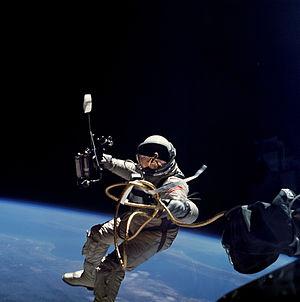
Edward « Ed » Higgins White II, né le 14 novembre 1930 à San Antonio et mort accidentellement le 27 janvier 1967 au centre spatial Kennedy, est un astronaute américain. Il est connu pour être le premier Américain à avoir réalisé une sortie extravéhiculaire. Il meurt dans l'incendie d'Apollo 1 avec Virgil Grissom et Roger Chaffee.